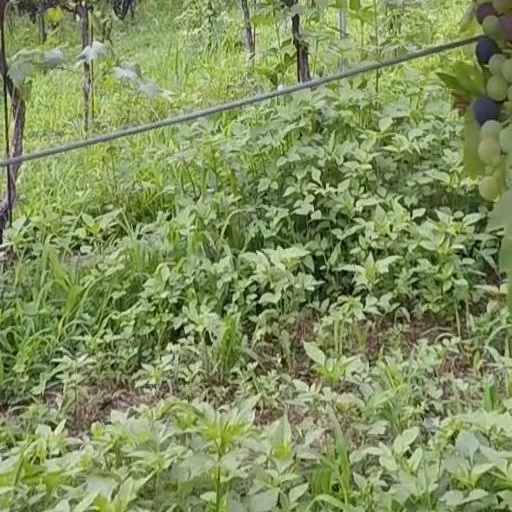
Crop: grape